Eureka Rebellion

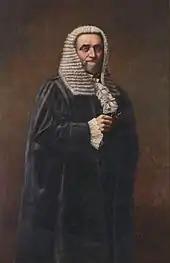
Rebel leader Peter Lalor in later life as Speaker of the Legislative Assembly of Victoria

In July 1855, the Victorian Constitution received royal assent, which provided for a fully elected bicameral parliament, with a new Legislative Assembly of 60 seats and a reformed Legislative Council of 30 seats. The franchise was available to all holders of the miner's right for the inaugural Legislative Assembly election, with members of parliament themselves subject to property qualifications. In the interim, five representatives from the mining settlements were appointed to the old part elected Legislative Council, including Lalor and Hummfray in Ballarat.